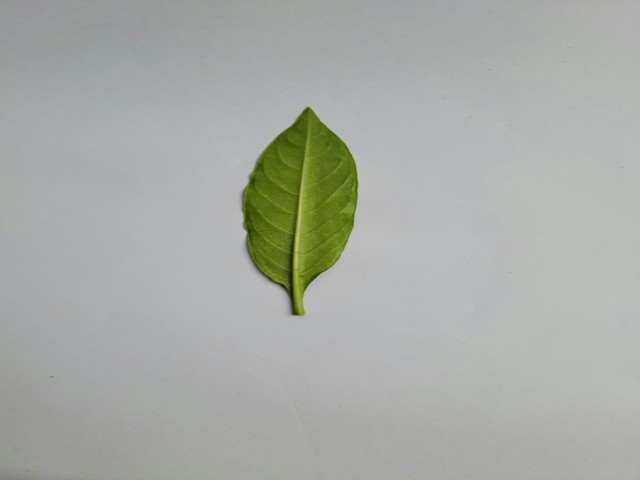
Plant: sarpagandha